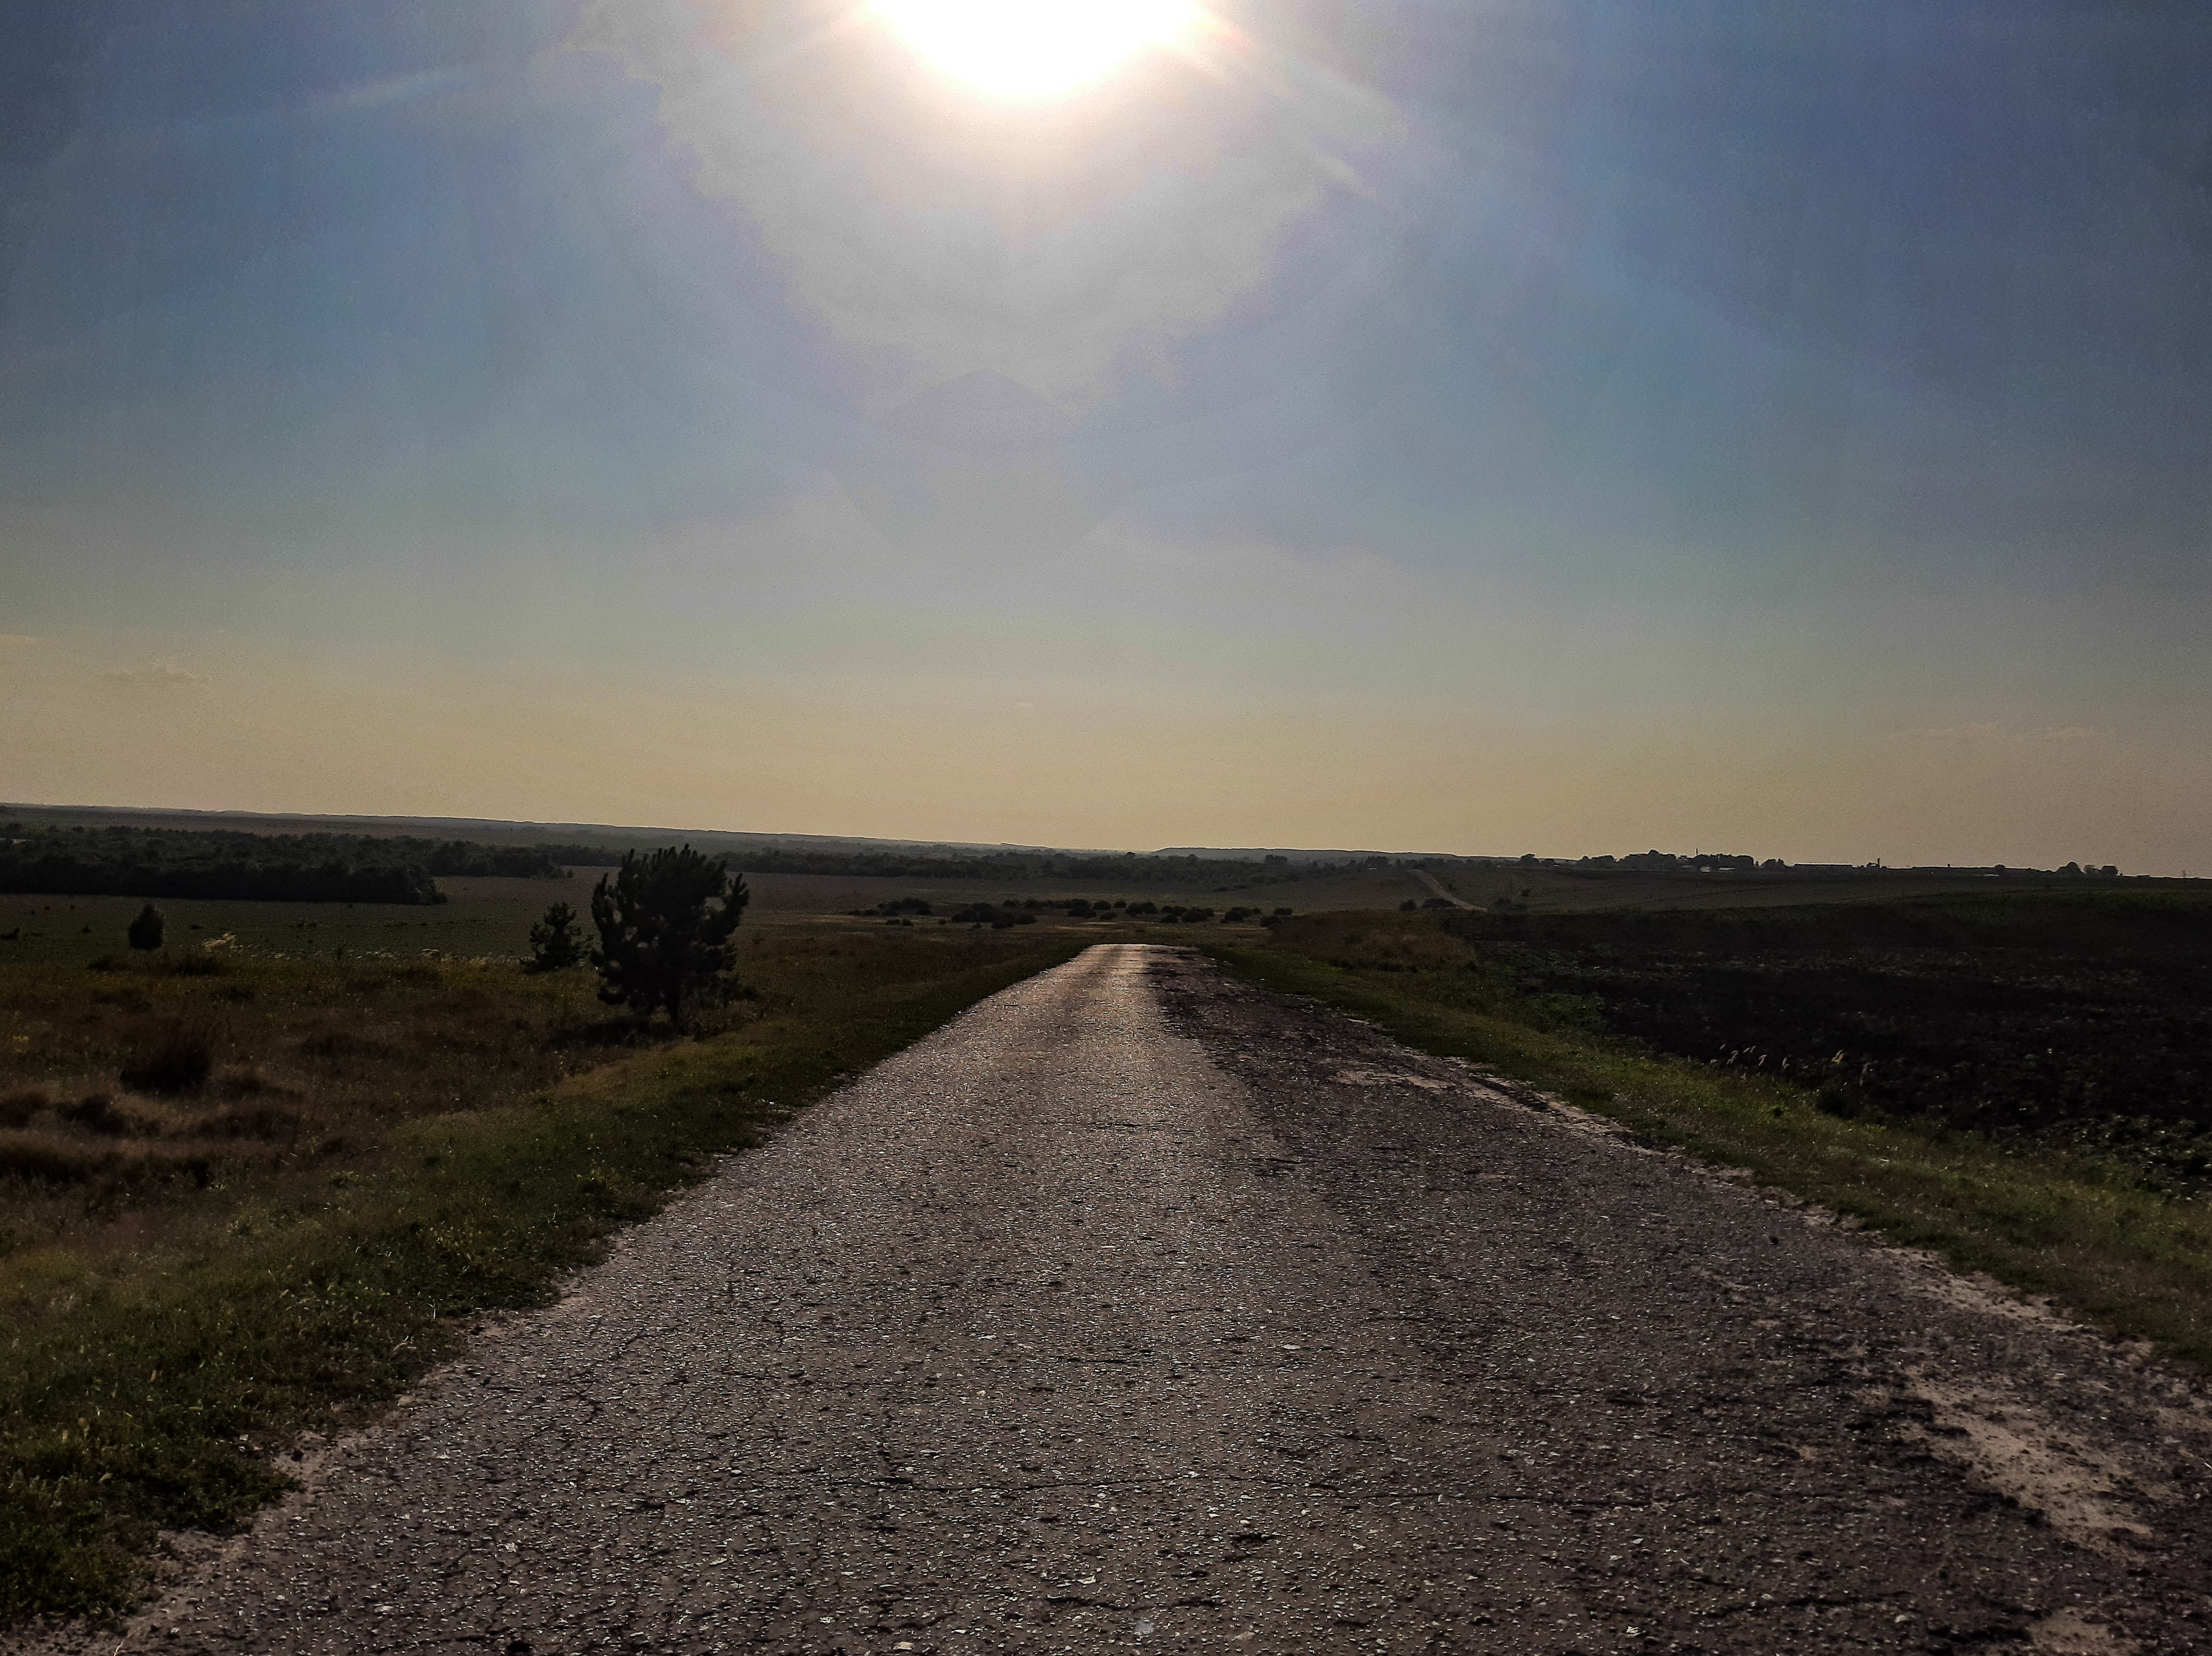
harvest, field, summer, ear, sky, weather, gray, green, village, life, plant, seeds, sowing, bread, golden, blue, white, rays, day, sun, clouds, rain, tree, freedom, hills, horizon, freshness, road, lonely, pearls, ecoregion, natural landscape, road surface, asphalt, sunrise, thoroughfare, sunset, plain, grass, grassland, landscape, prairie, agriculture, dirt road, soil, astronomical object, hill, lane, evening, steppe, pasture, shadow, lens flare, wildlife, path, sand, shrubland, ocean, road trip, dusk, chaparral, subshrub, highway, trail, savanna, tundra